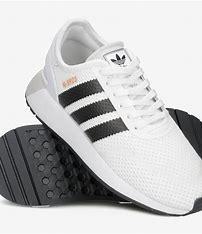
Brand: Adidas
Model: N 5923